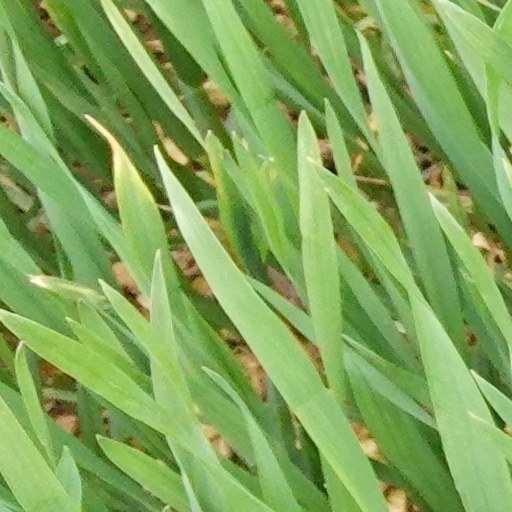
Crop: wheat